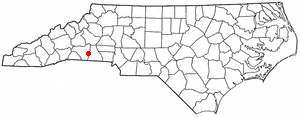
Ellenboro est une ville située dans le comté de Rutherford, dans l'État de Caroline du Nord, aux États-Unis. En 2010, sa population était de 873 habitants.